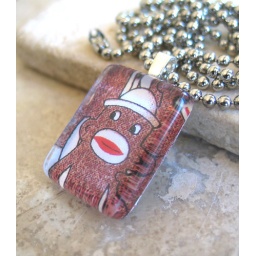
Up-cycled paper under glass